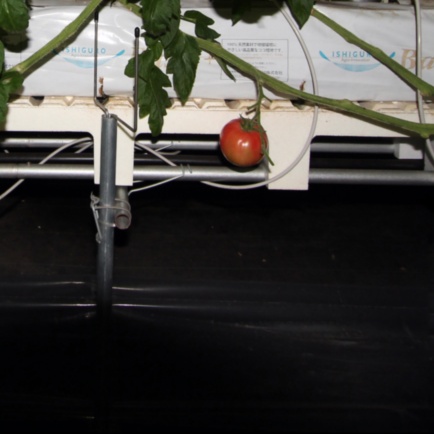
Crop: tomato